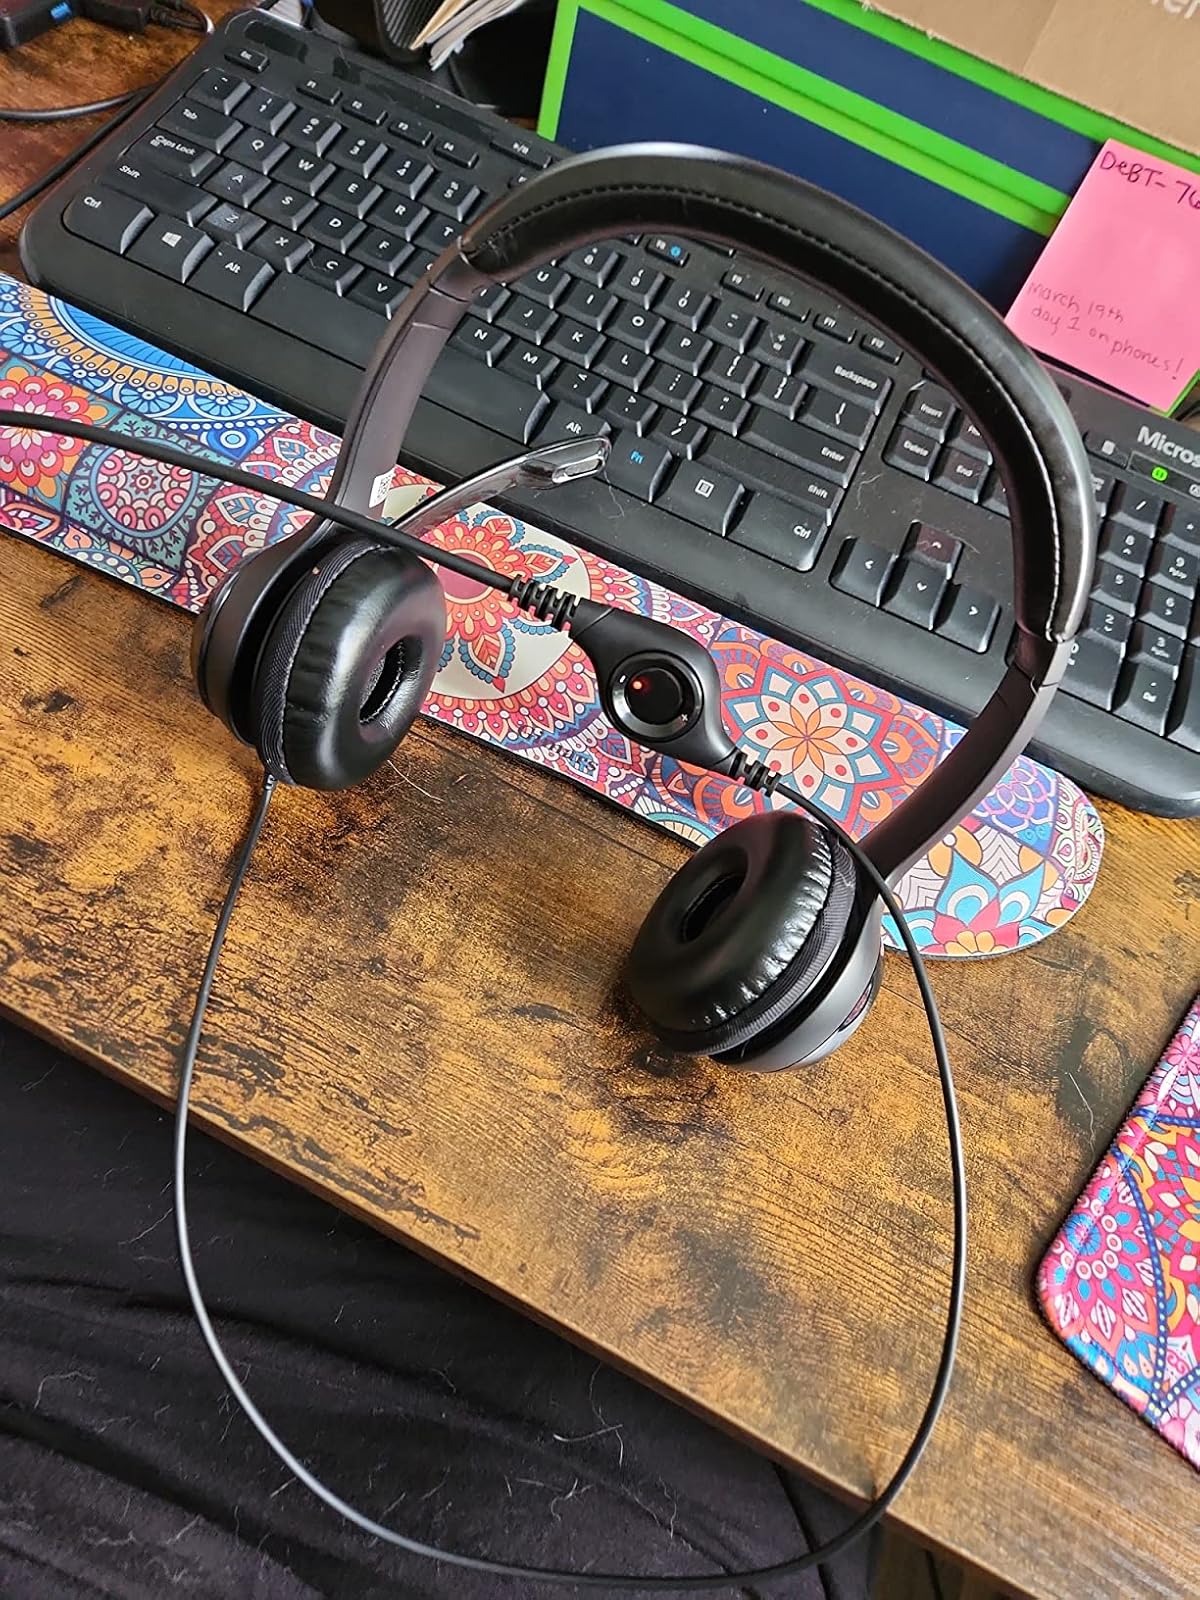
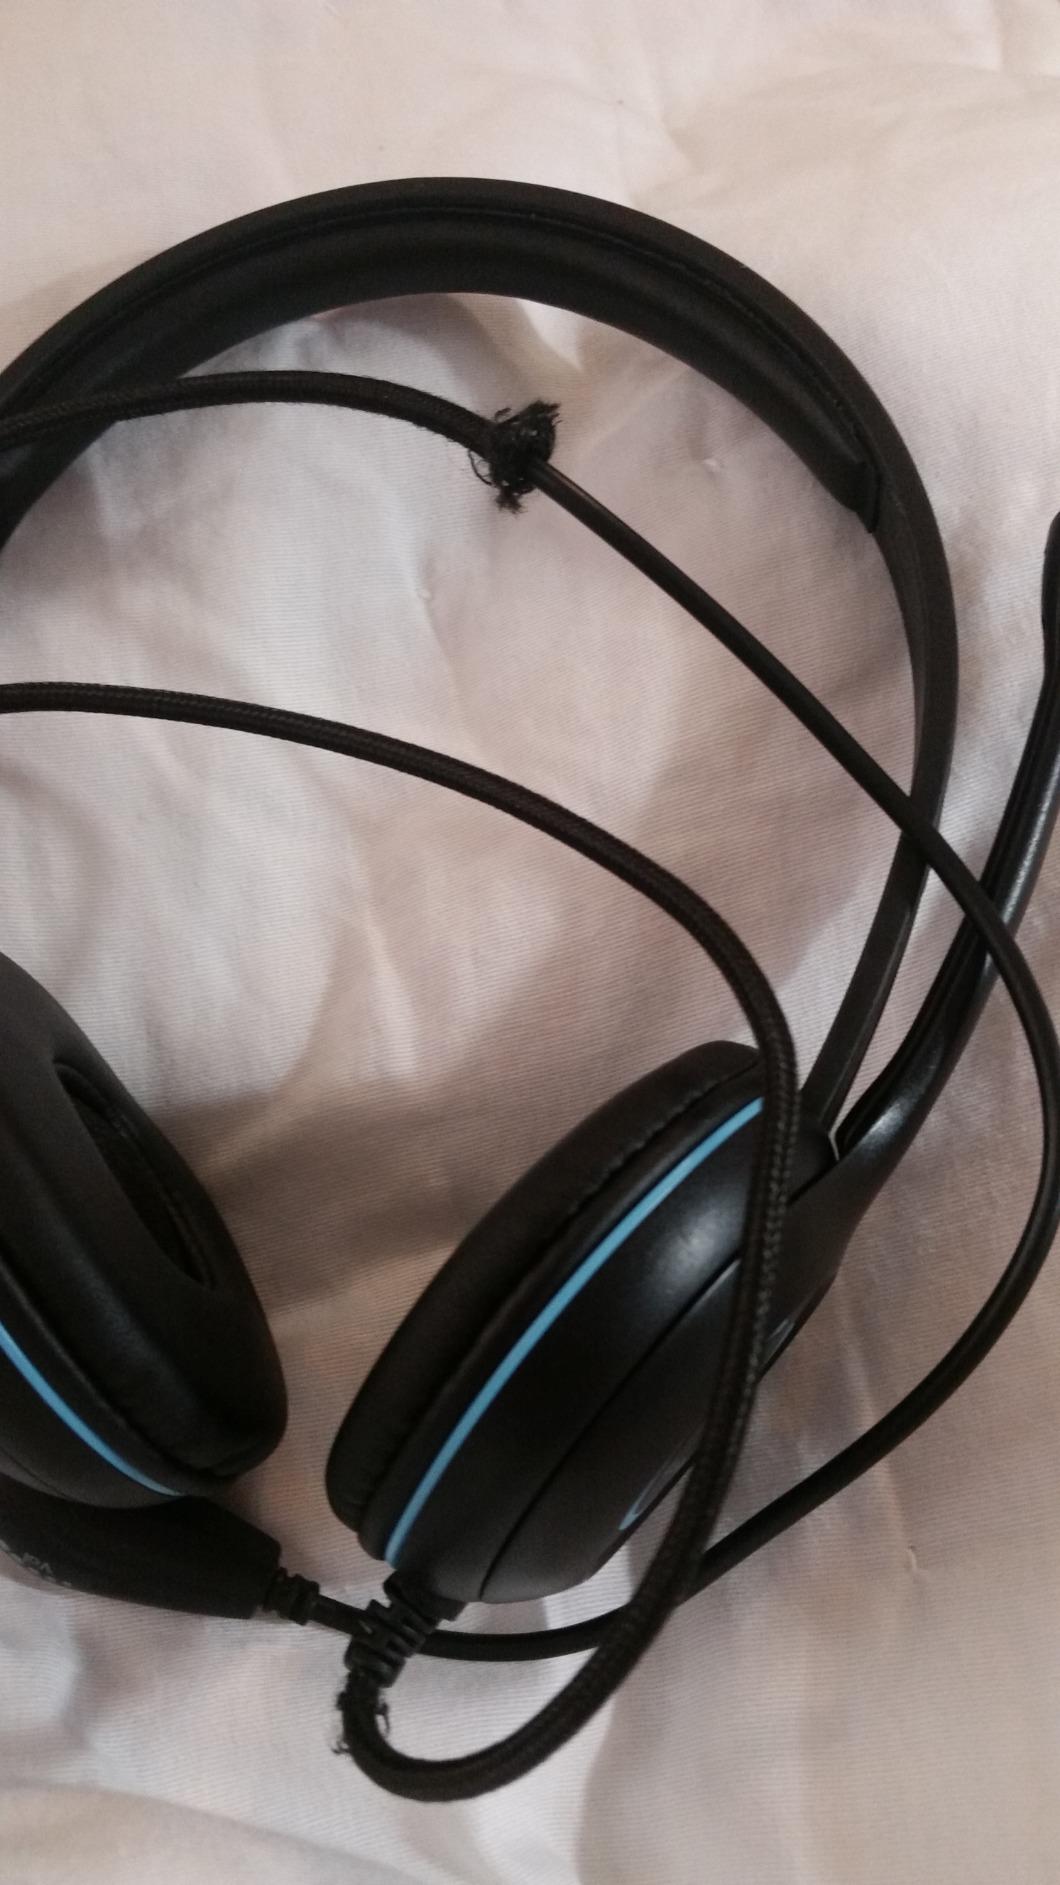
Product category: headphones
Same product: no